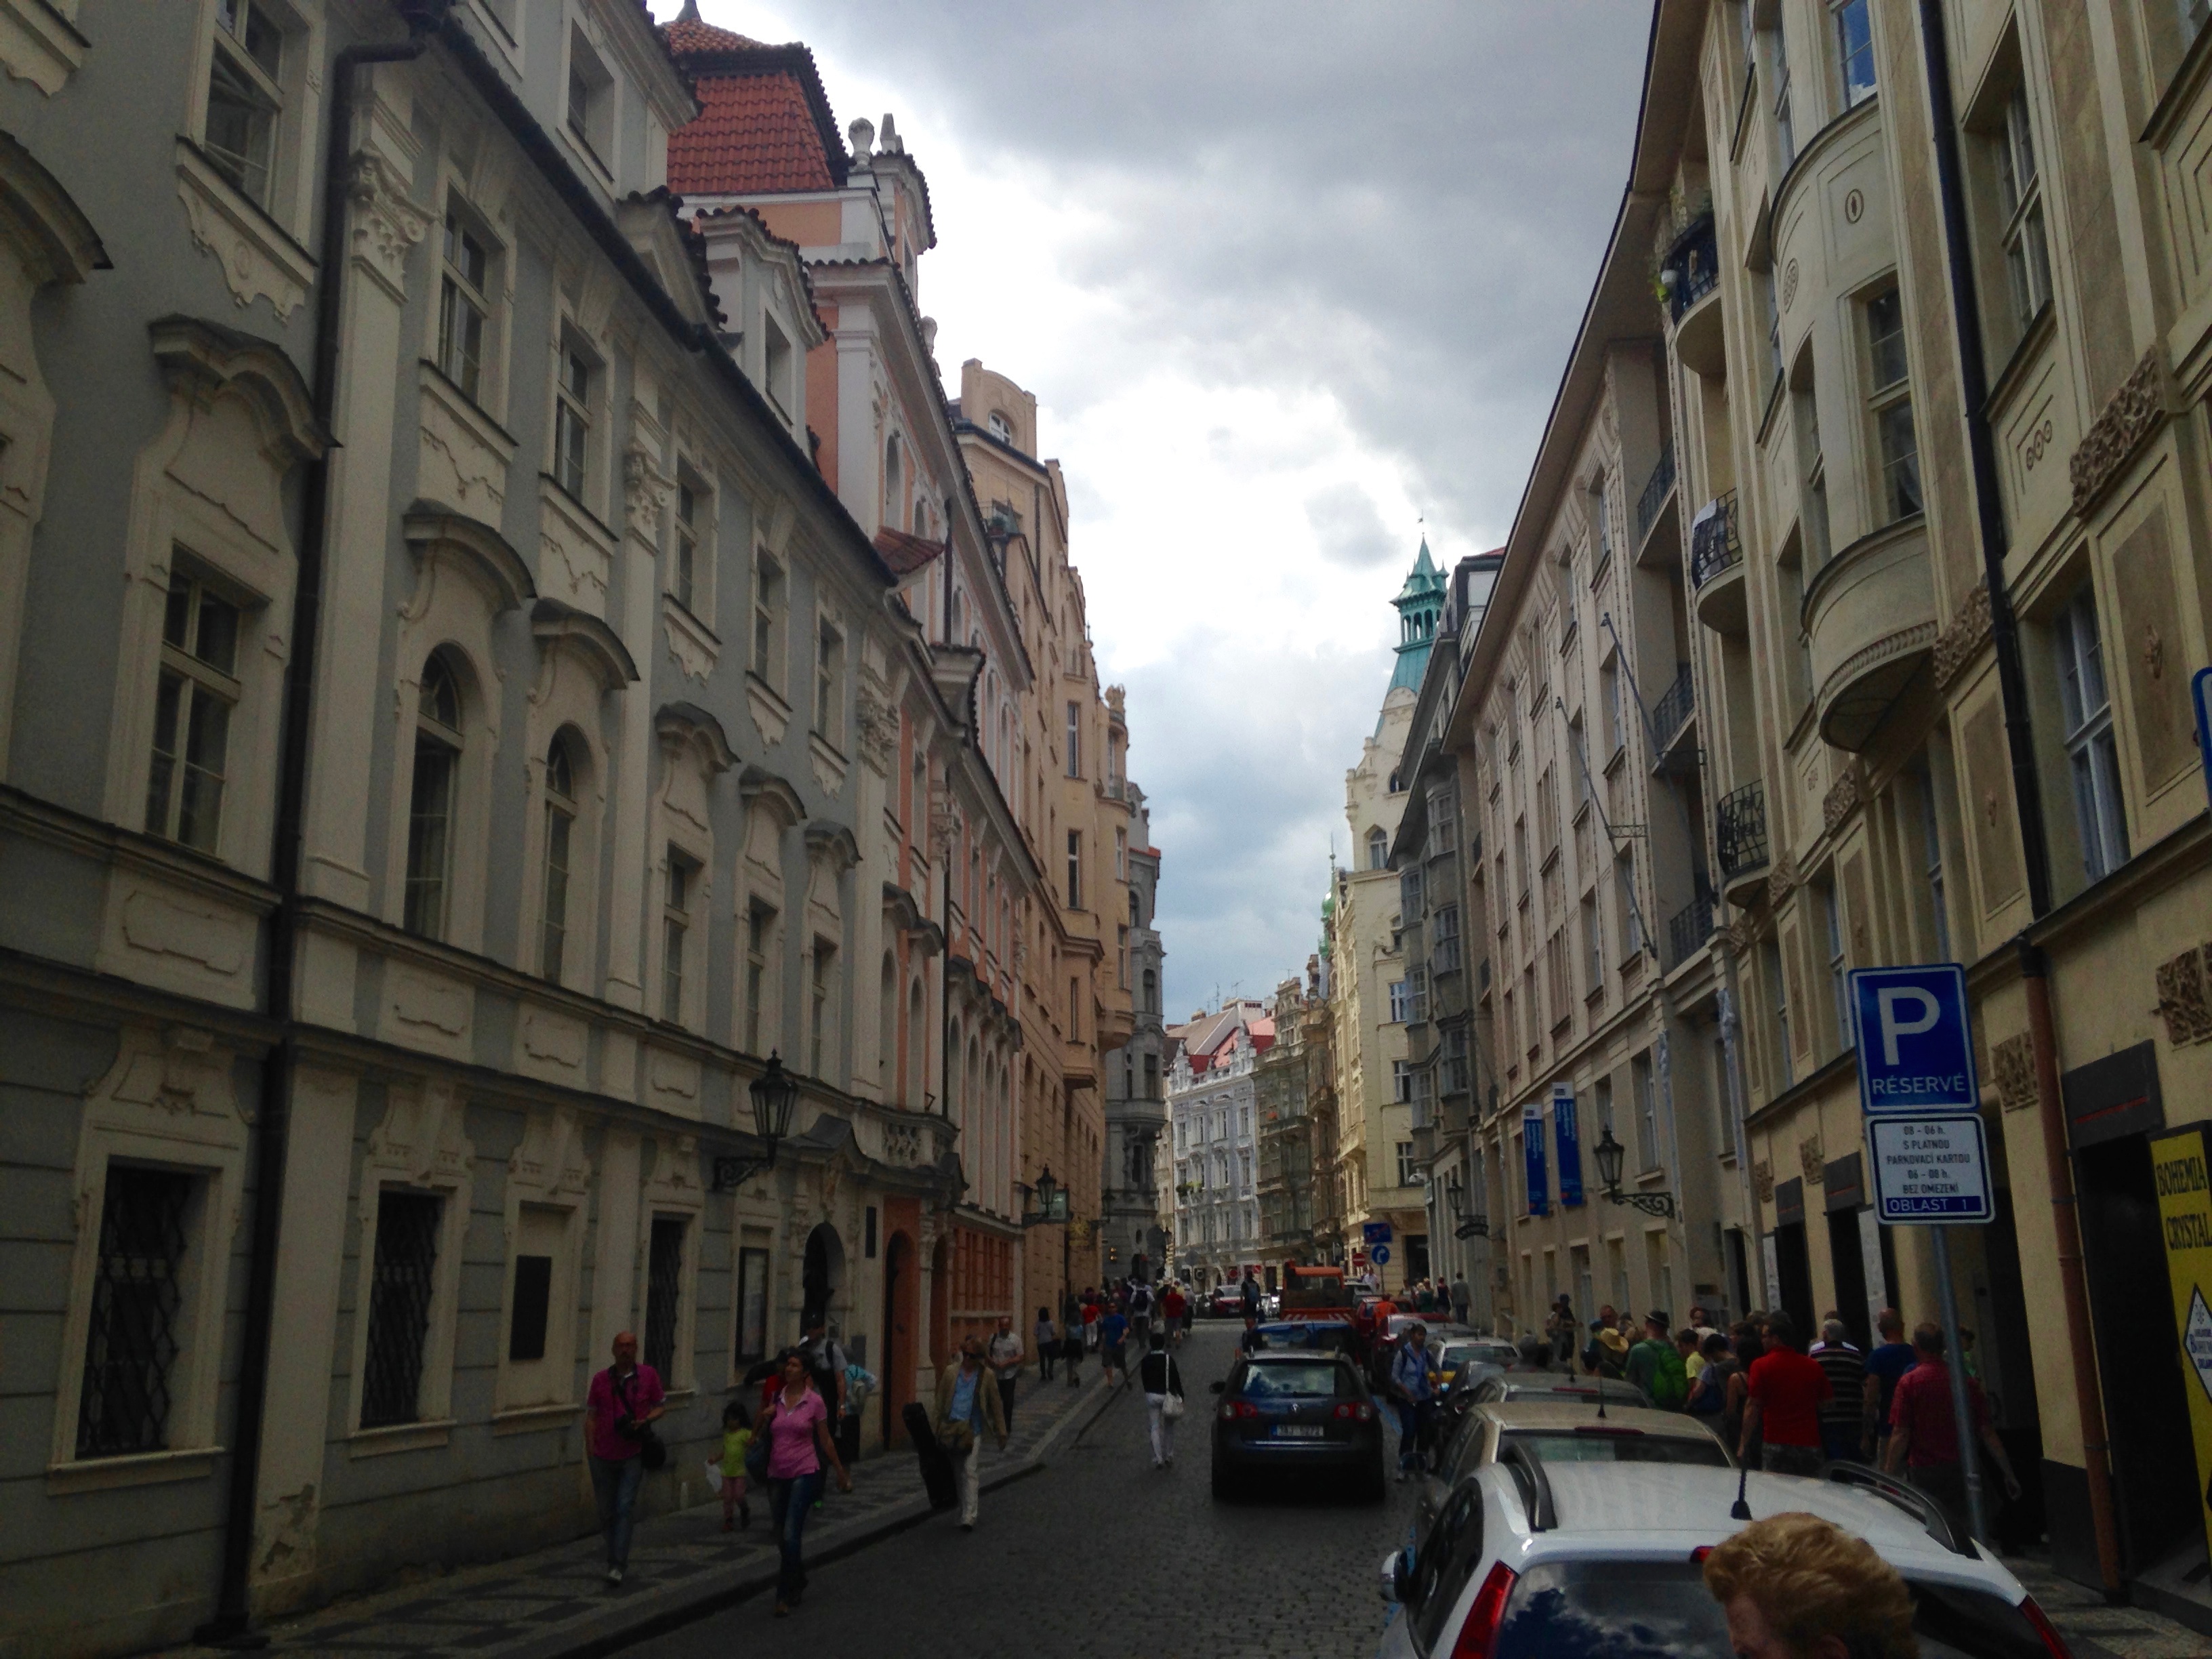
architecture, road, street, town, alley, city, cityscape, downtown, facade, tourism, lane, waterway, infrastructure, neighbourhood, urban area, human settlement